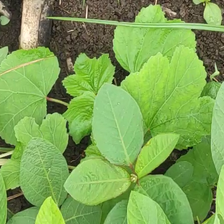
Weed species: Little_Mallow(Malva parviflora)